Ted Hughes

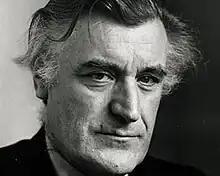
Hughes in later life

Edward James Hughes (17 August 1930 – 28 October 1998) was an English poet, translator, and children's writer. Critics frequently rank him as one of the best poets of his generation and one of the twentieth century's greatest writers. He was appointed Poet Laureate in 1984 and held the office until his death. In 2008, "The Times" ranked Hughes fourth on its list of "The 50 greatest British writers since 1945".